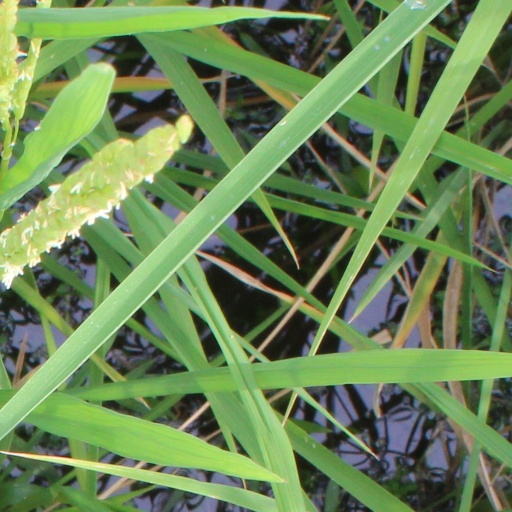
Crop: rice